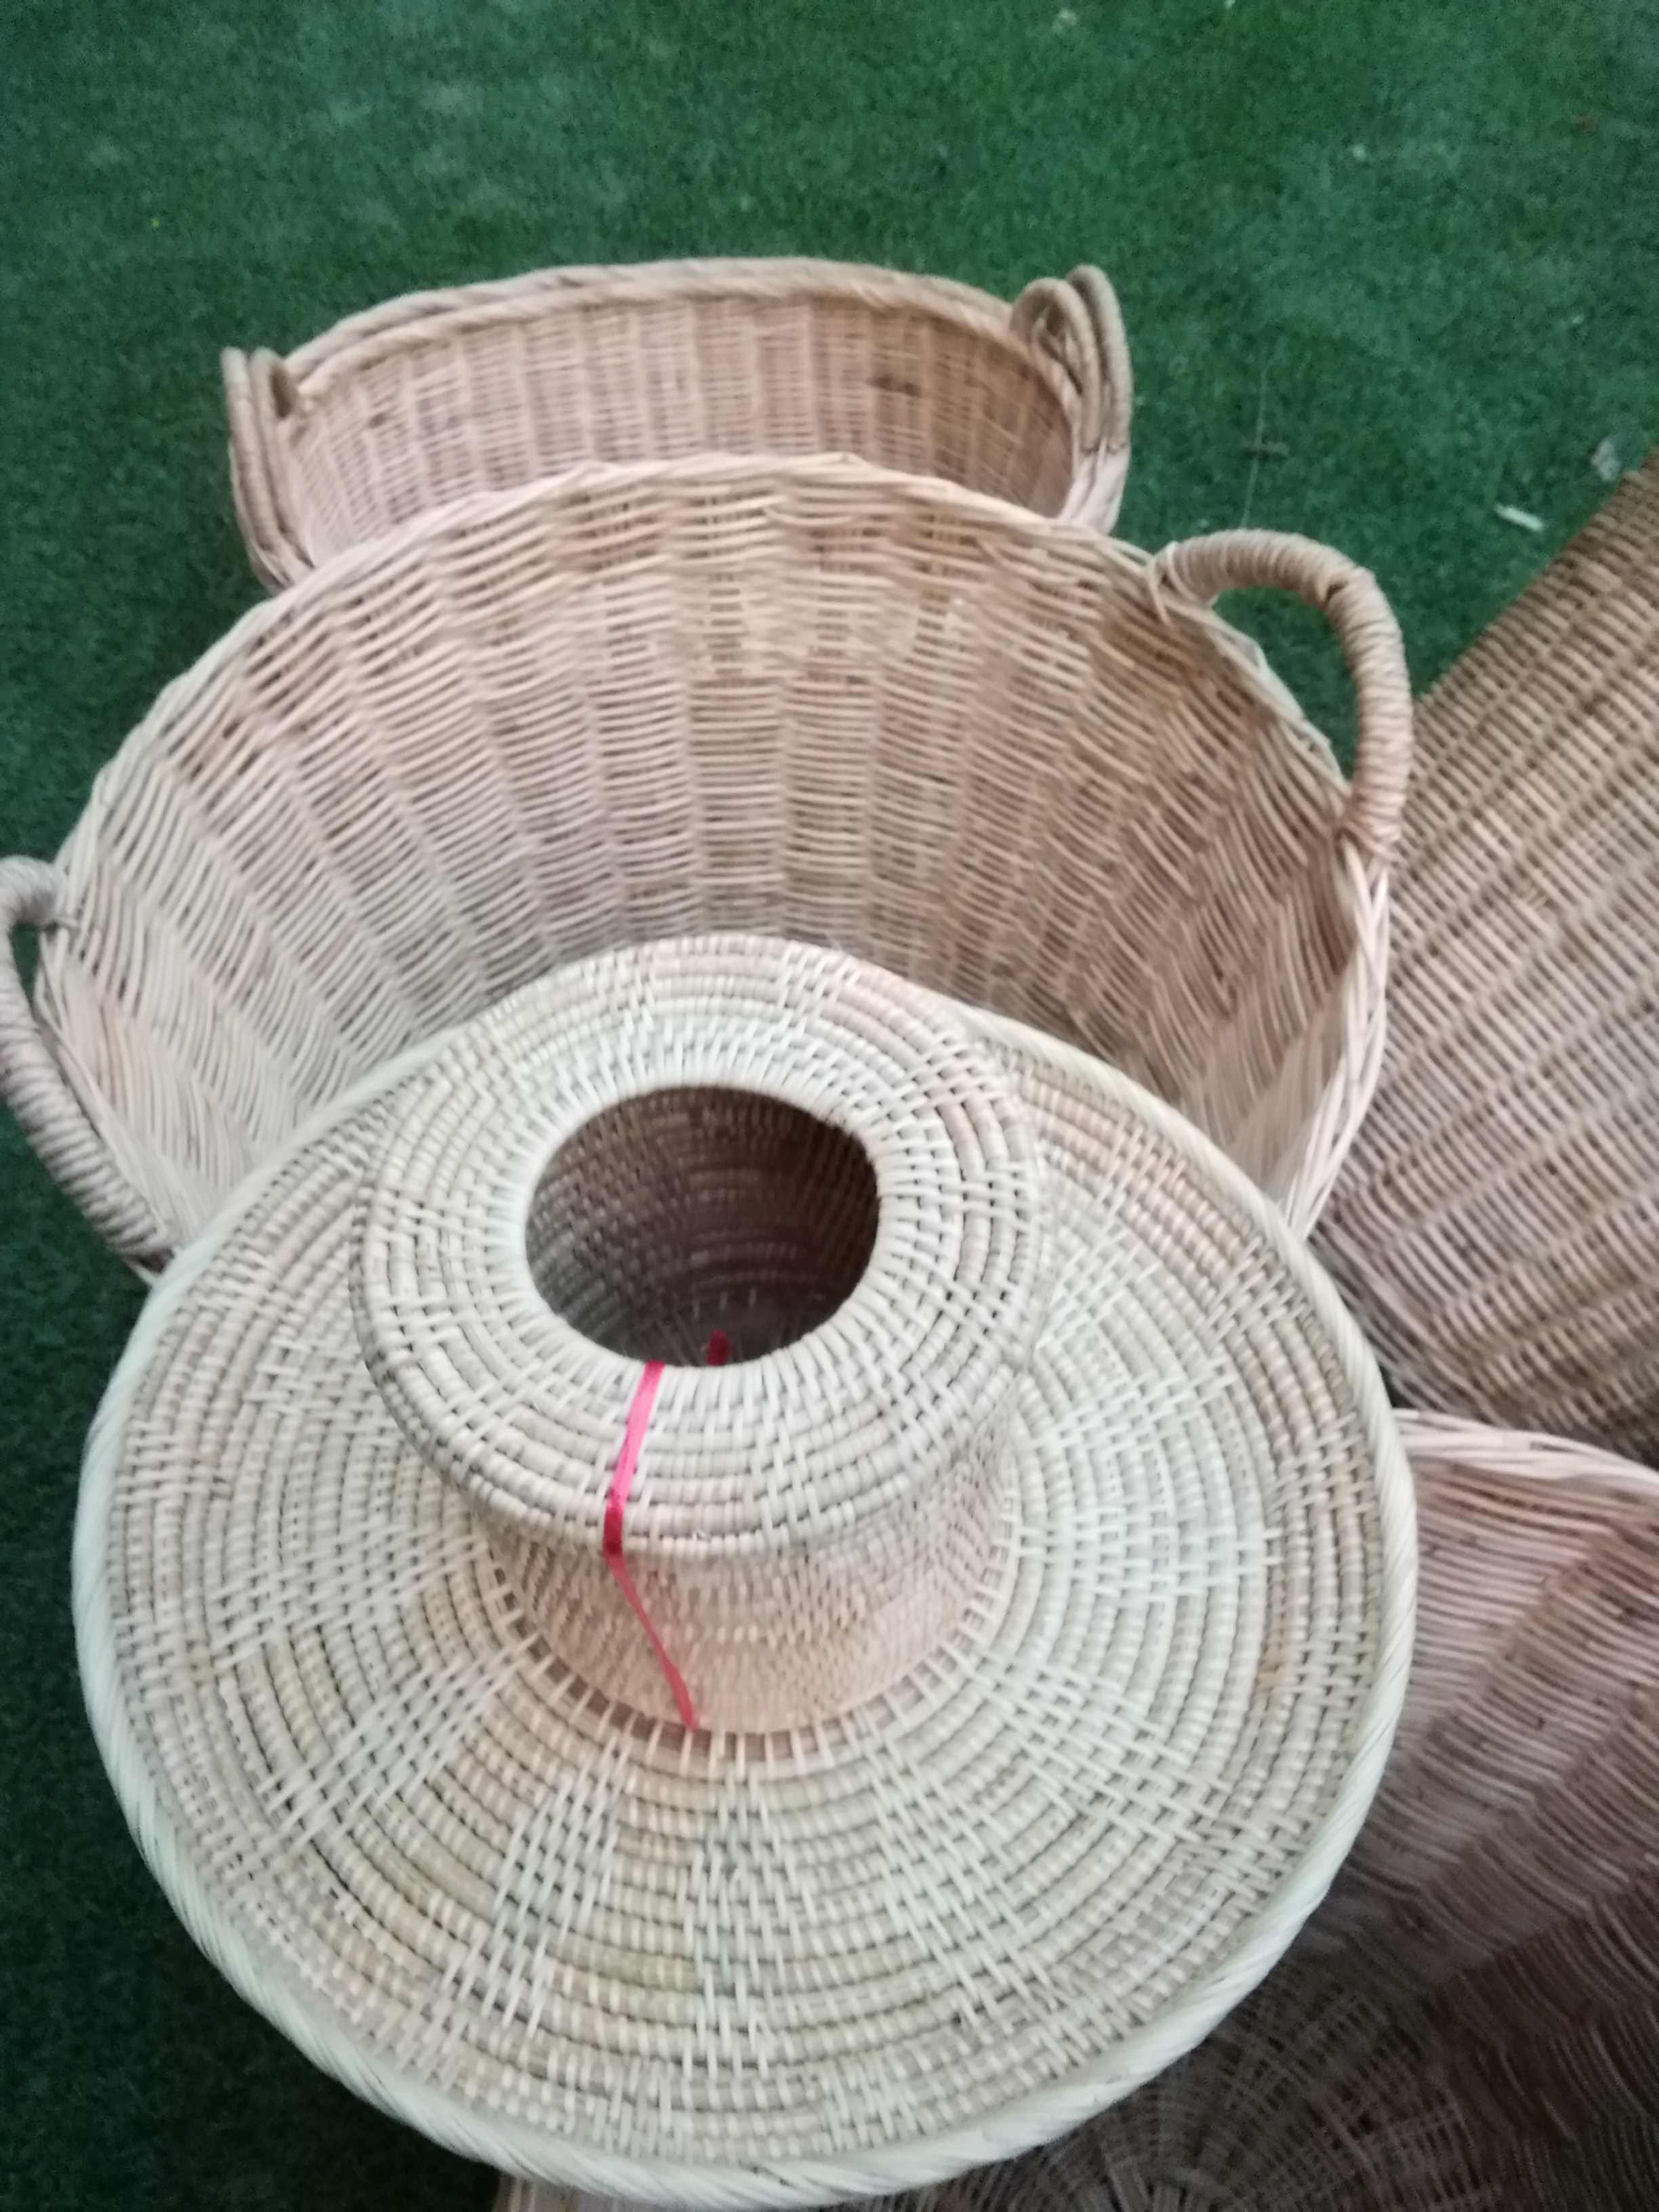
art, placemat, basket, wire, textile, tablecloth, thread, wool, tableware